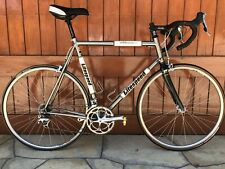
Vehicle type: Bikes